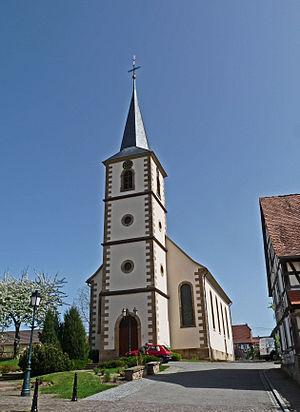
Eglise-temple (1765) de Kutzenhausen (Bas-Rhin).